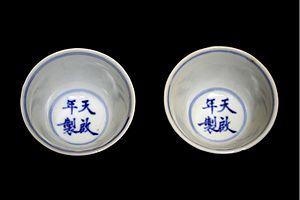
L'histoire de la dynastie Ming prend place de 1368 à 1644, entre les dynasties Yuan et Qing. La dynastie fut fondée par Zhu Yuanzhang, qui dirigea une révolte contre les Mongols de la dynastie Yuan, qu'il supplanta pour fonder une dynastie, qui marqua le retour d'une famille chinoise à la tête de l'empire. Le règne de son fils Yongle fut l'un des plus remarquables de la dynastie, dont l'autorité commença à s'affaiblir par la suite, même si l'empire entra dans une phase de croissance démographique et économique. Déchirée par des tensions à la cour et dans les provinces, puis soumises à des menaces extérieures, en particulier celle des Mandchous, la dynastie Ming s'effondra durant la première moitié du XVIIᵉ siècle.